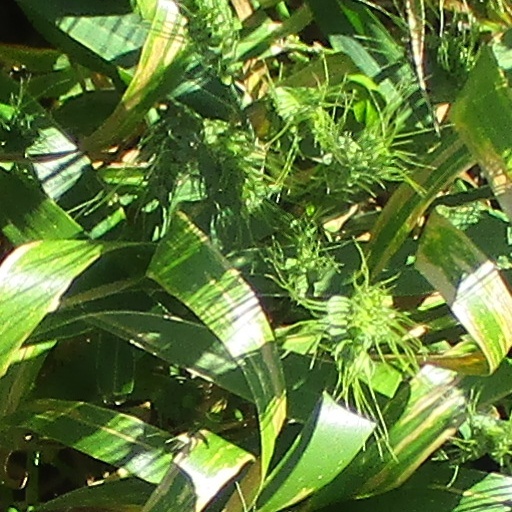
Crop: wheat